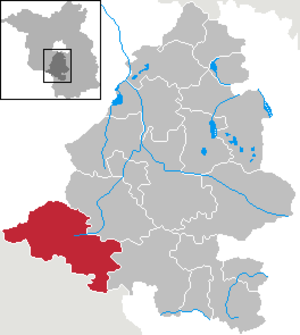
Niedergörsdorf est une ville située dans l'arrondissement de Teltow-Fläming et la région de Brandebourg. La ville est située dans le massif de Fläming, au sud de Berlin.